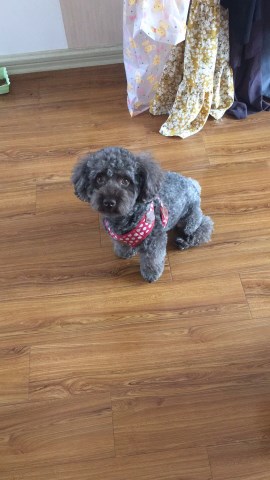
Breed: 7449-n000128-teddy